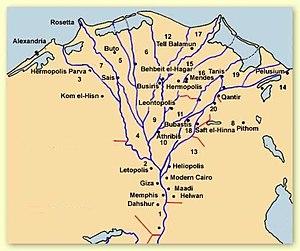
Plan des nomes de Basse-Égypte.
Le nome du Veau divin est l'un des 42 nomes de l'Égypte antique. C'est l'un des vingt nomes de la Basse-Égypte et il porte le numéro douze.
Le nome de l'Occident est l'un des 42 nomes de l'Égypte antique. C'est l'un des vingt nomes de la Basse-Égypte et il porte le numéro trois.
Le nome du Sceptre intact est l'un des 42 nomes de l'Égypte antique. C'est l'un des vingt nomes de la Basse-Égypte et il porte le numéro treize.
Le nome de Soped est l'un des 42 nomes de l'Égypte antique. C'est l'un des vingt nomes de la Basse-Égypte et il porte le numéro vingt.
La géographie de l’Égypte antique, tant d’un point de vue climatique que géopolitique, est assez proche de celle de l’Égypte contemporaine.
Le nome de la Muraille blanche est l'un des 42 nomes de l'Égypte antique. C'est l'un des vingt nomes de la Basse-Égypte où il porte le numéro un.
Le nome de l'Ibis est l'un des 42 nomes de l'Égypte antique. C'est l'un des vingt nomes de la Basse-Égypte et il porte le numéro quinze.
La Basse-Égypte est la région située au nord de l'actuelle Égypte. L'adjectif « basse » fait référence au fait que les terres du delta du Nil sont presqu'au niveau de la mer, et avec des zones marécageuses et le bord de mer.
Le nome du Trône est l'un des 42 nomes de l'Égypte antique. C'est l'un des vingt nomes de la Basse-Égypte et il porte le numéro dix-sept.